Rhydian Roberts

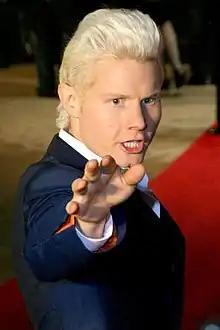

Rhydian James Roberts (born 14 February 1983), also known mononymously as Rhydian, is a Welsh baritone singer, television presenter and musical theatre actor. He rose to fame in series 4 of "The X Factor" (2007). Rhydian Roberts retired from performing in February 2023 with a farewell album, with a final Greatest Hits album to follow in February 2025. He is currently an artist manager at Neil O'Brien Entertainment.